Our Lady of Mount Carmel Church, B Pallipatti

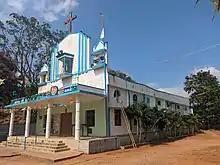
Side View of this church

Our Lady of Mt. Carmel Church is catholic parish church in B. Pallipatti village near Bommidi in Dharmapuri district in Tamil Nadu, India. This parish is famous for its Jesus life story open theater drama Maasattra Ratham performed every second Friday after Easter. Also this is one of the oldest parish in Dharamapuri Diocese.